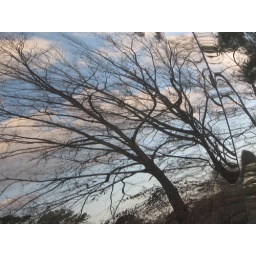
This lovely distorted scene is actually a reflection in our car windows